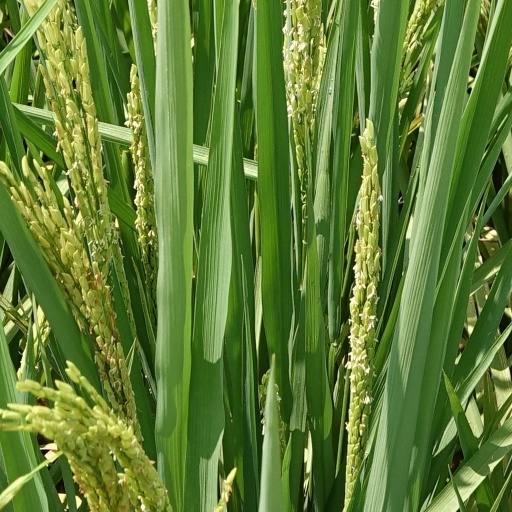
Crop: rice